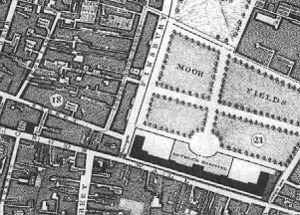
À Londres, les Moorfields furent parmi les derniers terrains dits « libres » de la Cité de Londres. Situés près de Moorgate, les champs sont partagés en trois parties : les Moorfields au nord du Bethlem Royal Hospital, les Middle Moorfields et les Upper Moorfields.